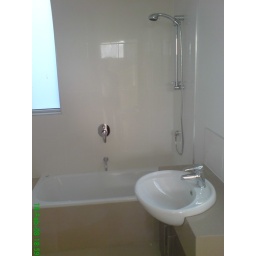
shower / sink in upstairs bathroom